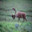
Label: deer